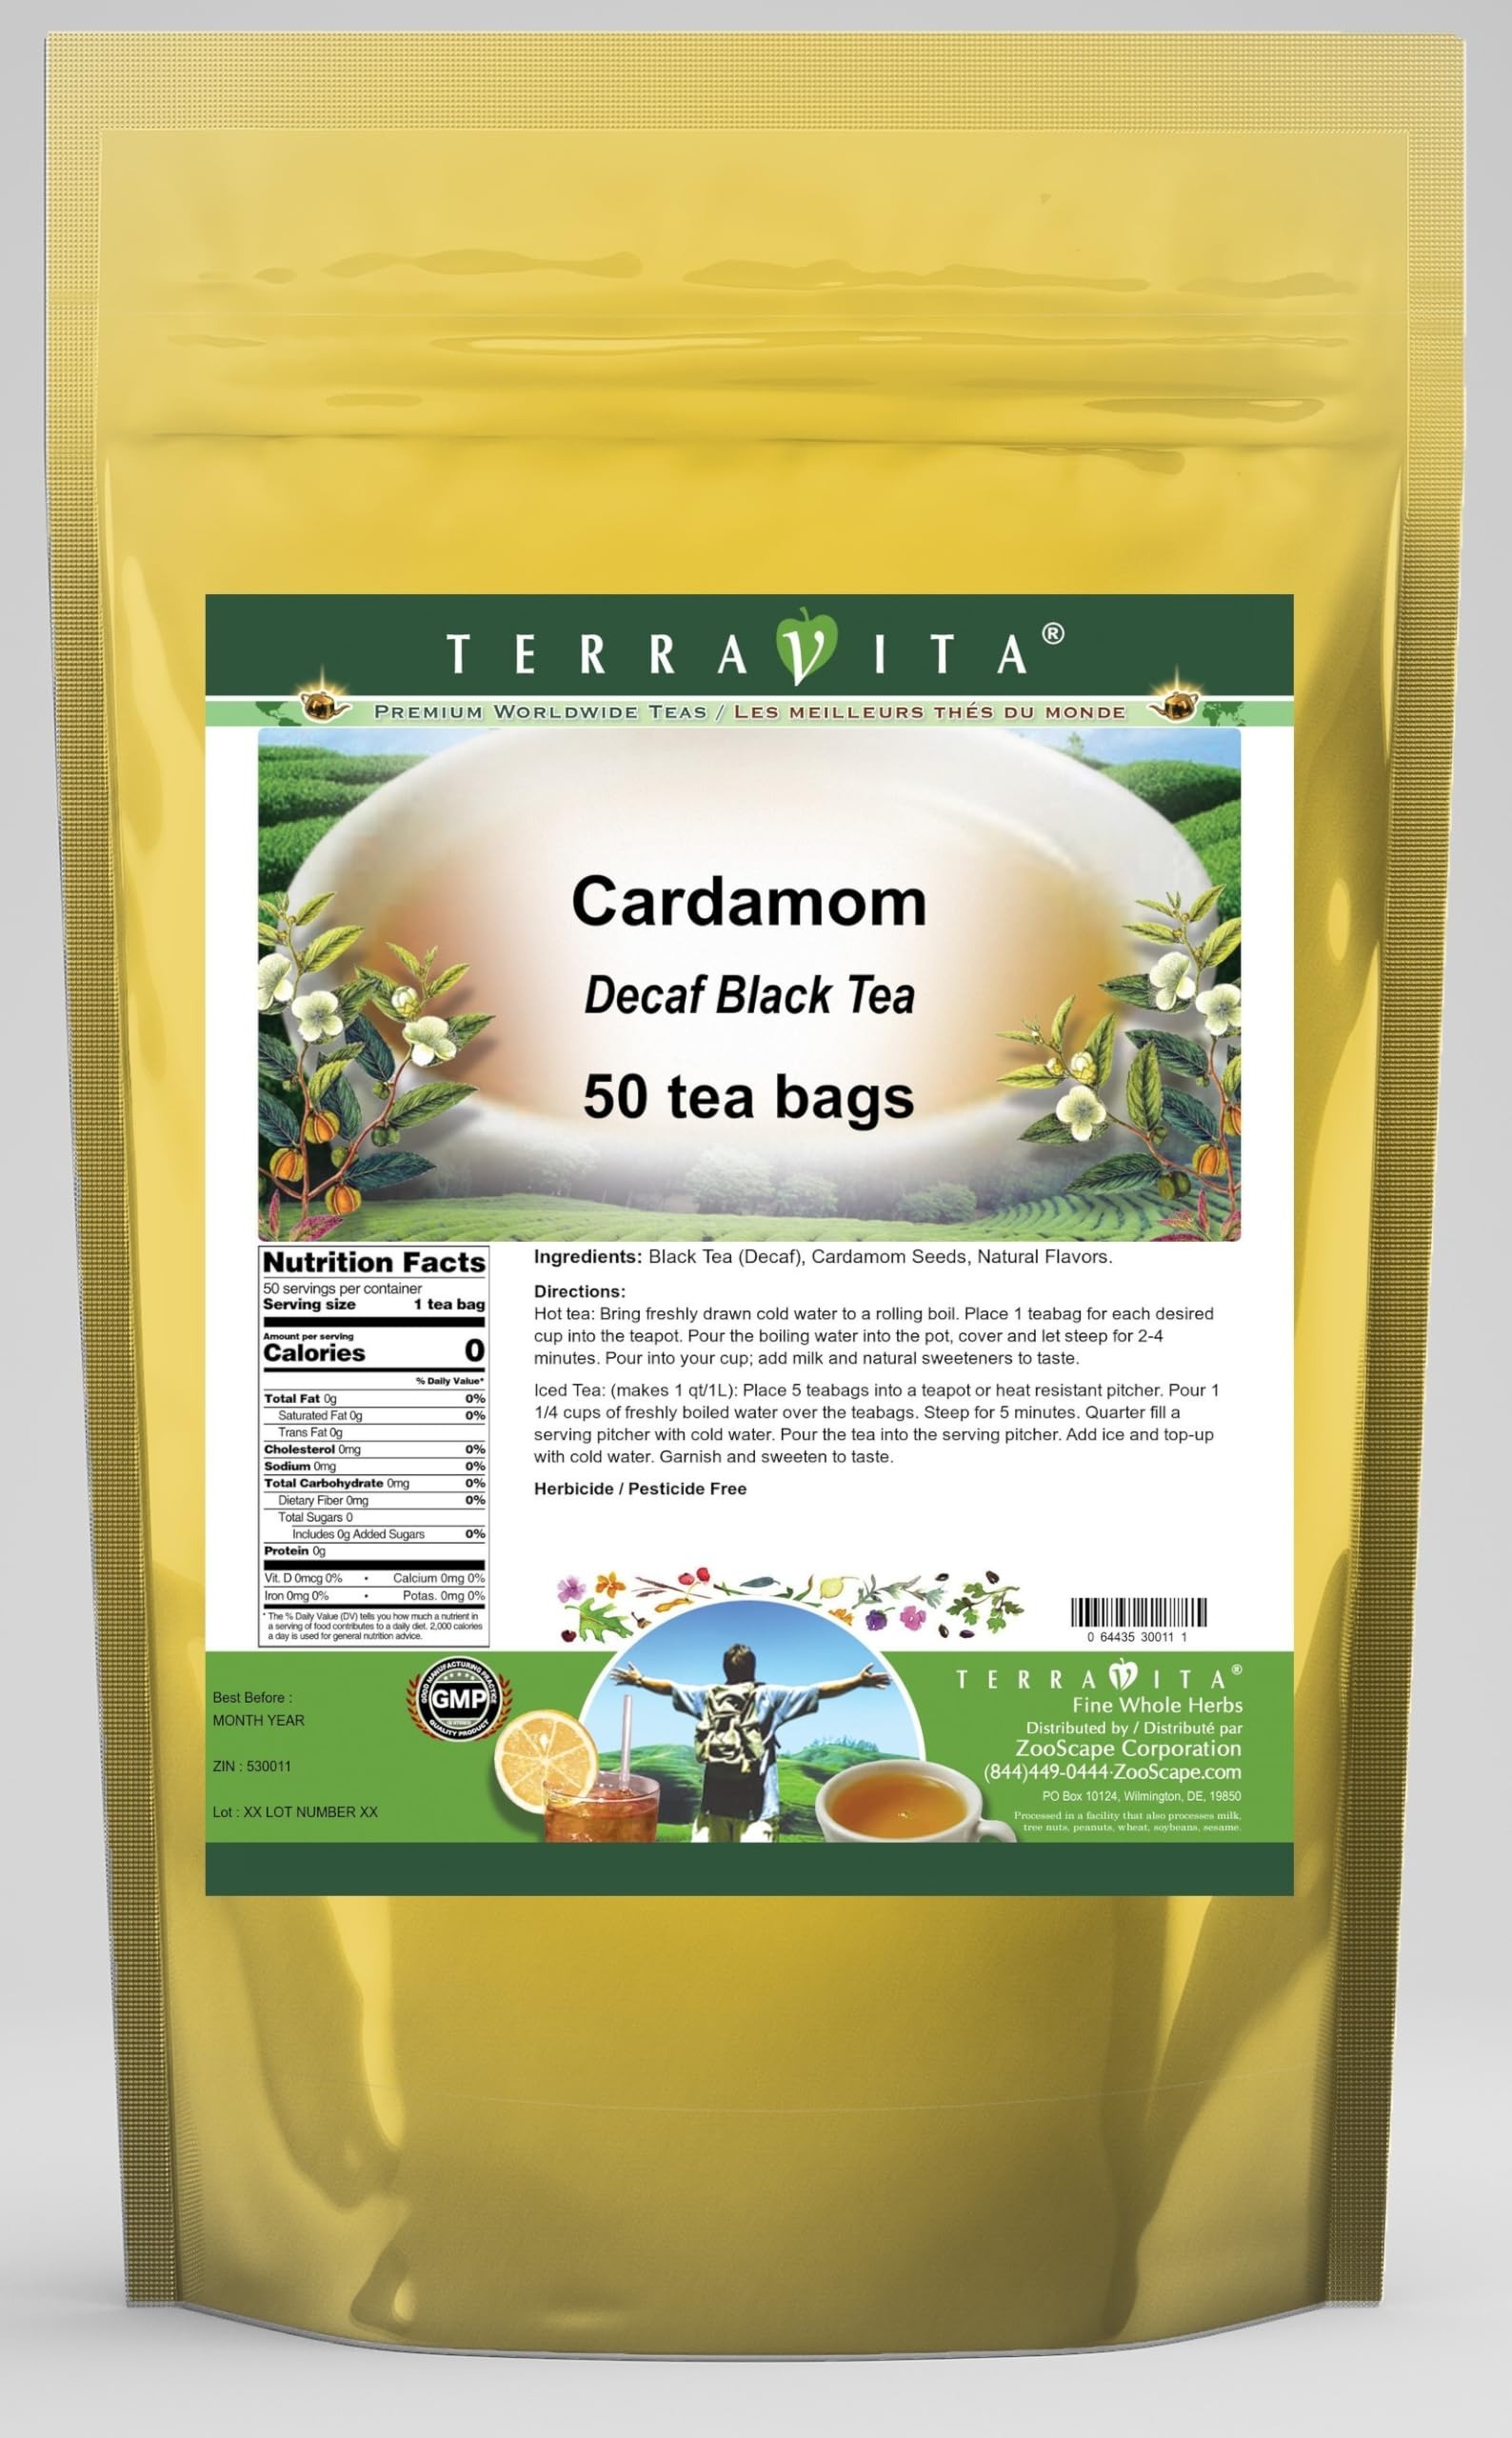
Item Name: Cardamom Decaf Black Tea (50 tea bags, ZIN: 530011) - 2 Pack
Bullet Point 1: Our Cardamom Decaf Black Tea is a wonderful flavored decaffeinated Black tea you will enjoy anytime! - Ingredients: Decaf Black tea, Cardamom Seed and natural cardamom flavor.
Bullet Point 2: No fillers.
Bullet Point 3: Manufacturer: TerraVita
Bullet Point 4: Size: 50 tea bags
Bullet Point 5: Black Tea Bags - Packed in a convenient upright pouch!
Product Description: Our Cardamom Decaf Black Tea is a wonderful flavored decaffeinated Black tea you will enjoy anytime! - Ingredients: Decaf Black tea, Cardamom Seed and natural cardamom flavor. - Hot tea brewing method: Bring freshly drawn cold water to a rolling boil. Place 1 teabag for each desired cup into the teapot. Pour the boiling water into the pot, cover and let steep for 2-4 minutes. Pour into your cup; add milk and natural sweeteners to taste. - Iced tea brewing method: (to make 1 liter/quart): Place 5 teabags into a teapot or heat resistant pitcher. Pour 1 1/4 cups of freshly boiled water over the teabags. Steep for 5 minutes. Quarter fill a serving pitcher with cold water. Pour the tea into the serving pitcher. Add ice and top-up with cold water. Garnish and sweeten to taste. - TerraVita is an exclusive line of premium-quality, natural source products that use only the finest, purest and most potent ingredients found around the world. TerraVita is hallmarked by the highest possible standards of purity, potency, stability and freshness. All of our products are prepared with the highest elements of quality control, from raw materials through the entire manufacturing process, up to and including the moment that the bottles or bags are sealed for freshness and shipped out to you. Our highest possible standards are certified by independent laboratories and backed by our personal guarantee. - TerraVita exists to meet and ensure your family's health and wellness without the harmful effects of chemicals and health products. We strive to make all of our products affordable and reliable and are constantly searching the market to maintain our affordability and to look for new ways to serve you and the ones you love. TerraVita has become a trusted household name for many families and ca
Value: 100.0
Unit: Count

Price: 80.86